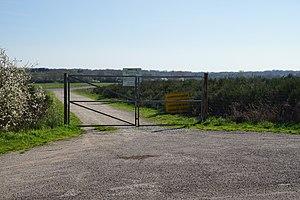
Entrée de l’aérodrome de Malbouhans.
L’aérodrome de Malbouhans est un site militaire désaffecté ayant servi autrefois de piste annexe de décollage de la Base aérienne 116 Luxeuil-Saint Sauveur. Il est situé au nord-est de la ville de Lure dans le département français de la Haute-Saône.